Jeromin

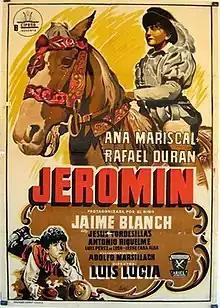

Jeromin is a 1953 Spanish historical drama film directed by Luis Lucia and starring Jaime Blanch, Ana Mariscal and Rafael Durán. It portrays the early life of John of Austria.